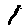
Label: 1